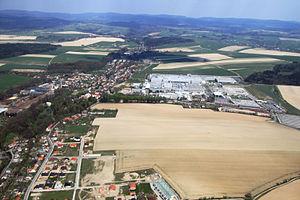
Kvasiny est une commune du district de Rychnov nad Kněžnou, dans la région de Hradec Králové, en République tchèque. Sa population s'élevait à 1 492 habitants en 2017.